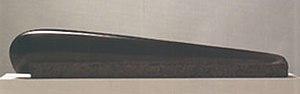
Dietlind Petzold est une sculptrice allemande.